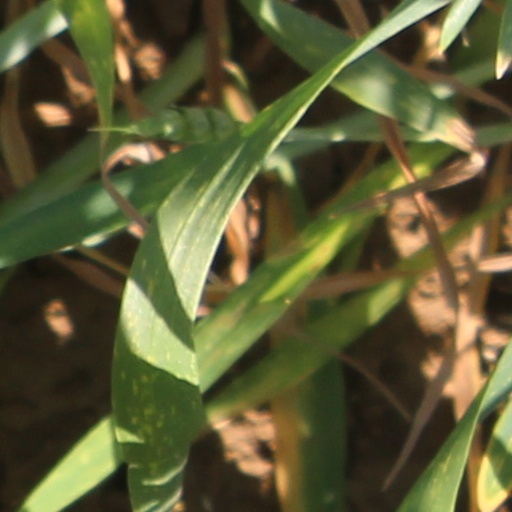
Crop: wheat